Flodafors

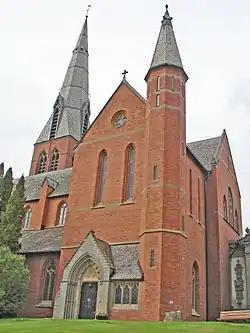
Floda Church in Södermanland

Flodafors is a small village in Katrineholm Municipality in Södermanland County, Sweden. Flodafors is often called Floda for convenience. Neighbouring villages include Bie and Valla.